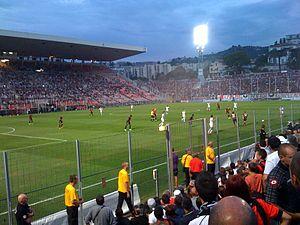
Avant dernier match et dernier match européen de l'OGCN au Stade du Ray contre Apollon Limassol le 29 août 2013.
La saison 2013-2014 de l'OGC Nice voit le club s'engager dans quatre compétitions que sont la Ligue 1, la Coupe de France, la Coupe de la Ligue, et la Ligue Europa.
Officiellement dénommé stade Léo-Lagrange, le stade du Ray est l'ancien stade de football principal de la ville de Nice. Il accueille les matchs de l'OGC Nice de 1927 à 2013. Sa capacité est de 17 415 places à partir de 2004. Il est démoli en 2016-2018.